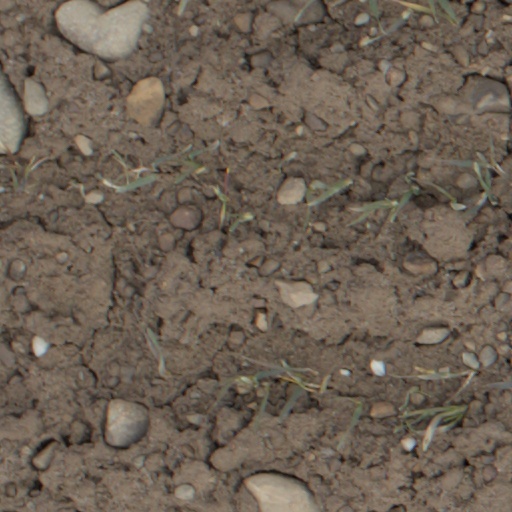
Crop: wheat